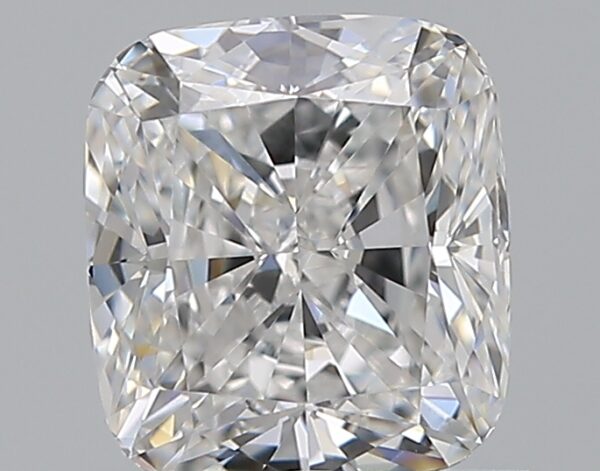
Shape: cushion
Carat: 1
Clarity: VVS2
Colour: E
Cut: EX
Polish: EX
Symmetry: VG
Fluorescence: F
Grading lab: GIA
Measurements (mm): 5.92 x 5.34 x 3.63